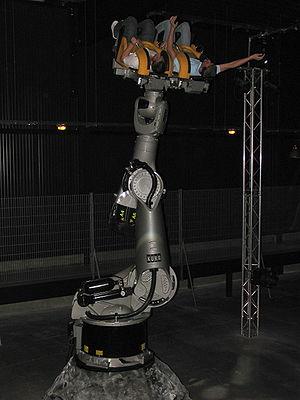
Earth Explorer
Kuka est une entreprise spécialisée dans les robots industriels et les prestations de production automatisées destinées aux industries. Elle est basée à Augsbourg en Allemagne. La société compte 25 filiales dont la plupart opèrent dans la distribution et les services, aux États-Unis, au Mexique, au Brésil, au Japon, en Chine, en Corée du Sud, en Inde, à Taiwan, ainsi que dans plusieurs pays d’Europe et en France.
Legoland Deutschland est un parc d'attractions Legoland situé à Guntzbourg en Allemagne, ouvert en 2002.
Un Robocoaster est un type d'attractions, où un ou plusieurs sièges sont montés sur un bras manipulateur du constructeur KUKA développé en 2001. Le bras manipulateur permet des mouvements divers, avec ou sans inversions.